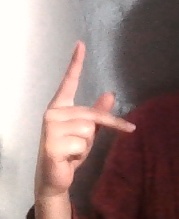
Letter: dha